Michael Cambias

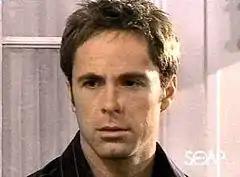

Michael Cambias is a fictional character in the American daytime drama "All My Children". He was portrayed by actor William deVry, from January 23, 2003 to August 29, 2003, and as ghostly visions from September 23 to 26, 2003; October 9, 2003; November 11 and 13, 2003; December 3, 2003; January 16 to 23, 2004; February 16, 20, and 26, 2004; September 7, 14, and 15, 2004; and January 27 to 31, 2006.